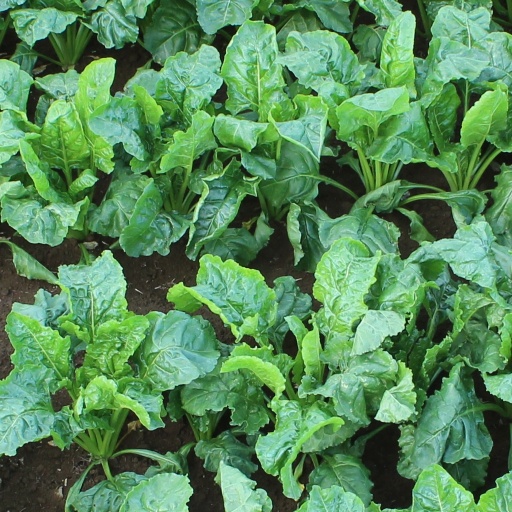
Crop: sugar beet